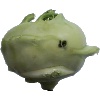
Label: Kohlrabi 1